Thirlmere

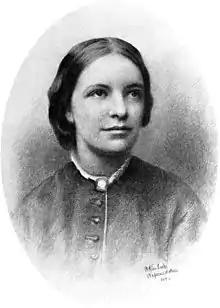
Octavia Hill: "Could not a committee be formed to inquire into the matter, and, if found necessary to devise plans of opposition, and receive funds for the purpose?"

In their report to the full council, it was noted that water consumption had been a day in 1855, a day in 1865, in 1874 a day on average with peak demand a day. The reliable supply from the Longdendale reservoirs in periods of drought was only per day, but in the last two years, demand had increased by a day. Demand therefore was predicted to exceed the reliable supply in about seven years; it would take at least that to bring any major additional water supply on stream. Any major new works should aim to secure adequate supplies for the next thirty or fifty years; these could only be found in the mountains and lakes of northern Lancashire, Westmorland or Cumberland. Only Ullswater, Haweswater and Thirlmere were high enough to supply Manchester by gravity flow; the natural drainage of all three was to the north, but Thirlmere lay immediately below the pass of Dunmail Raise and the engineering to bring its waters south of the watershed would be significantly easier than for (for example) Ullswater. Thirlmere water had been analysed by Professor Roscoe who pronounced it superior even to that of Loch Katrine and thus one of the best waters known.